Symphyla

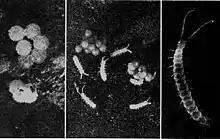
Life stages of symphylans: eggs, juvenile, and adult "Scutigerella immaculata"

Symphylans breathe through a pair of spiracles on the sides of their head and are the only arthropods with spiracle openings on the head. These are connected to a system of tracheae that branch through the head and the first three segments of the body only.